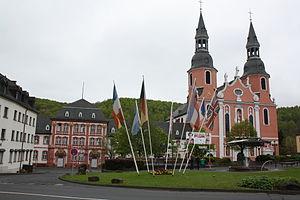
Prüm ou Prume est une ville d'Allemagne au nord-ouest du land de Rhénanie-Palatinat. Elle est située dans l'Eifel, qui est la partie orientale des Ardennes. La rivière éponyme qui la traverse est un sous-affluent de la Moselle.